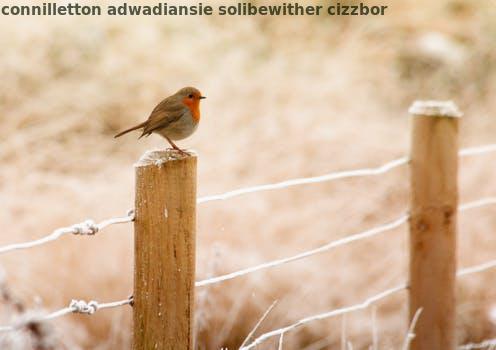
Label: Watermark